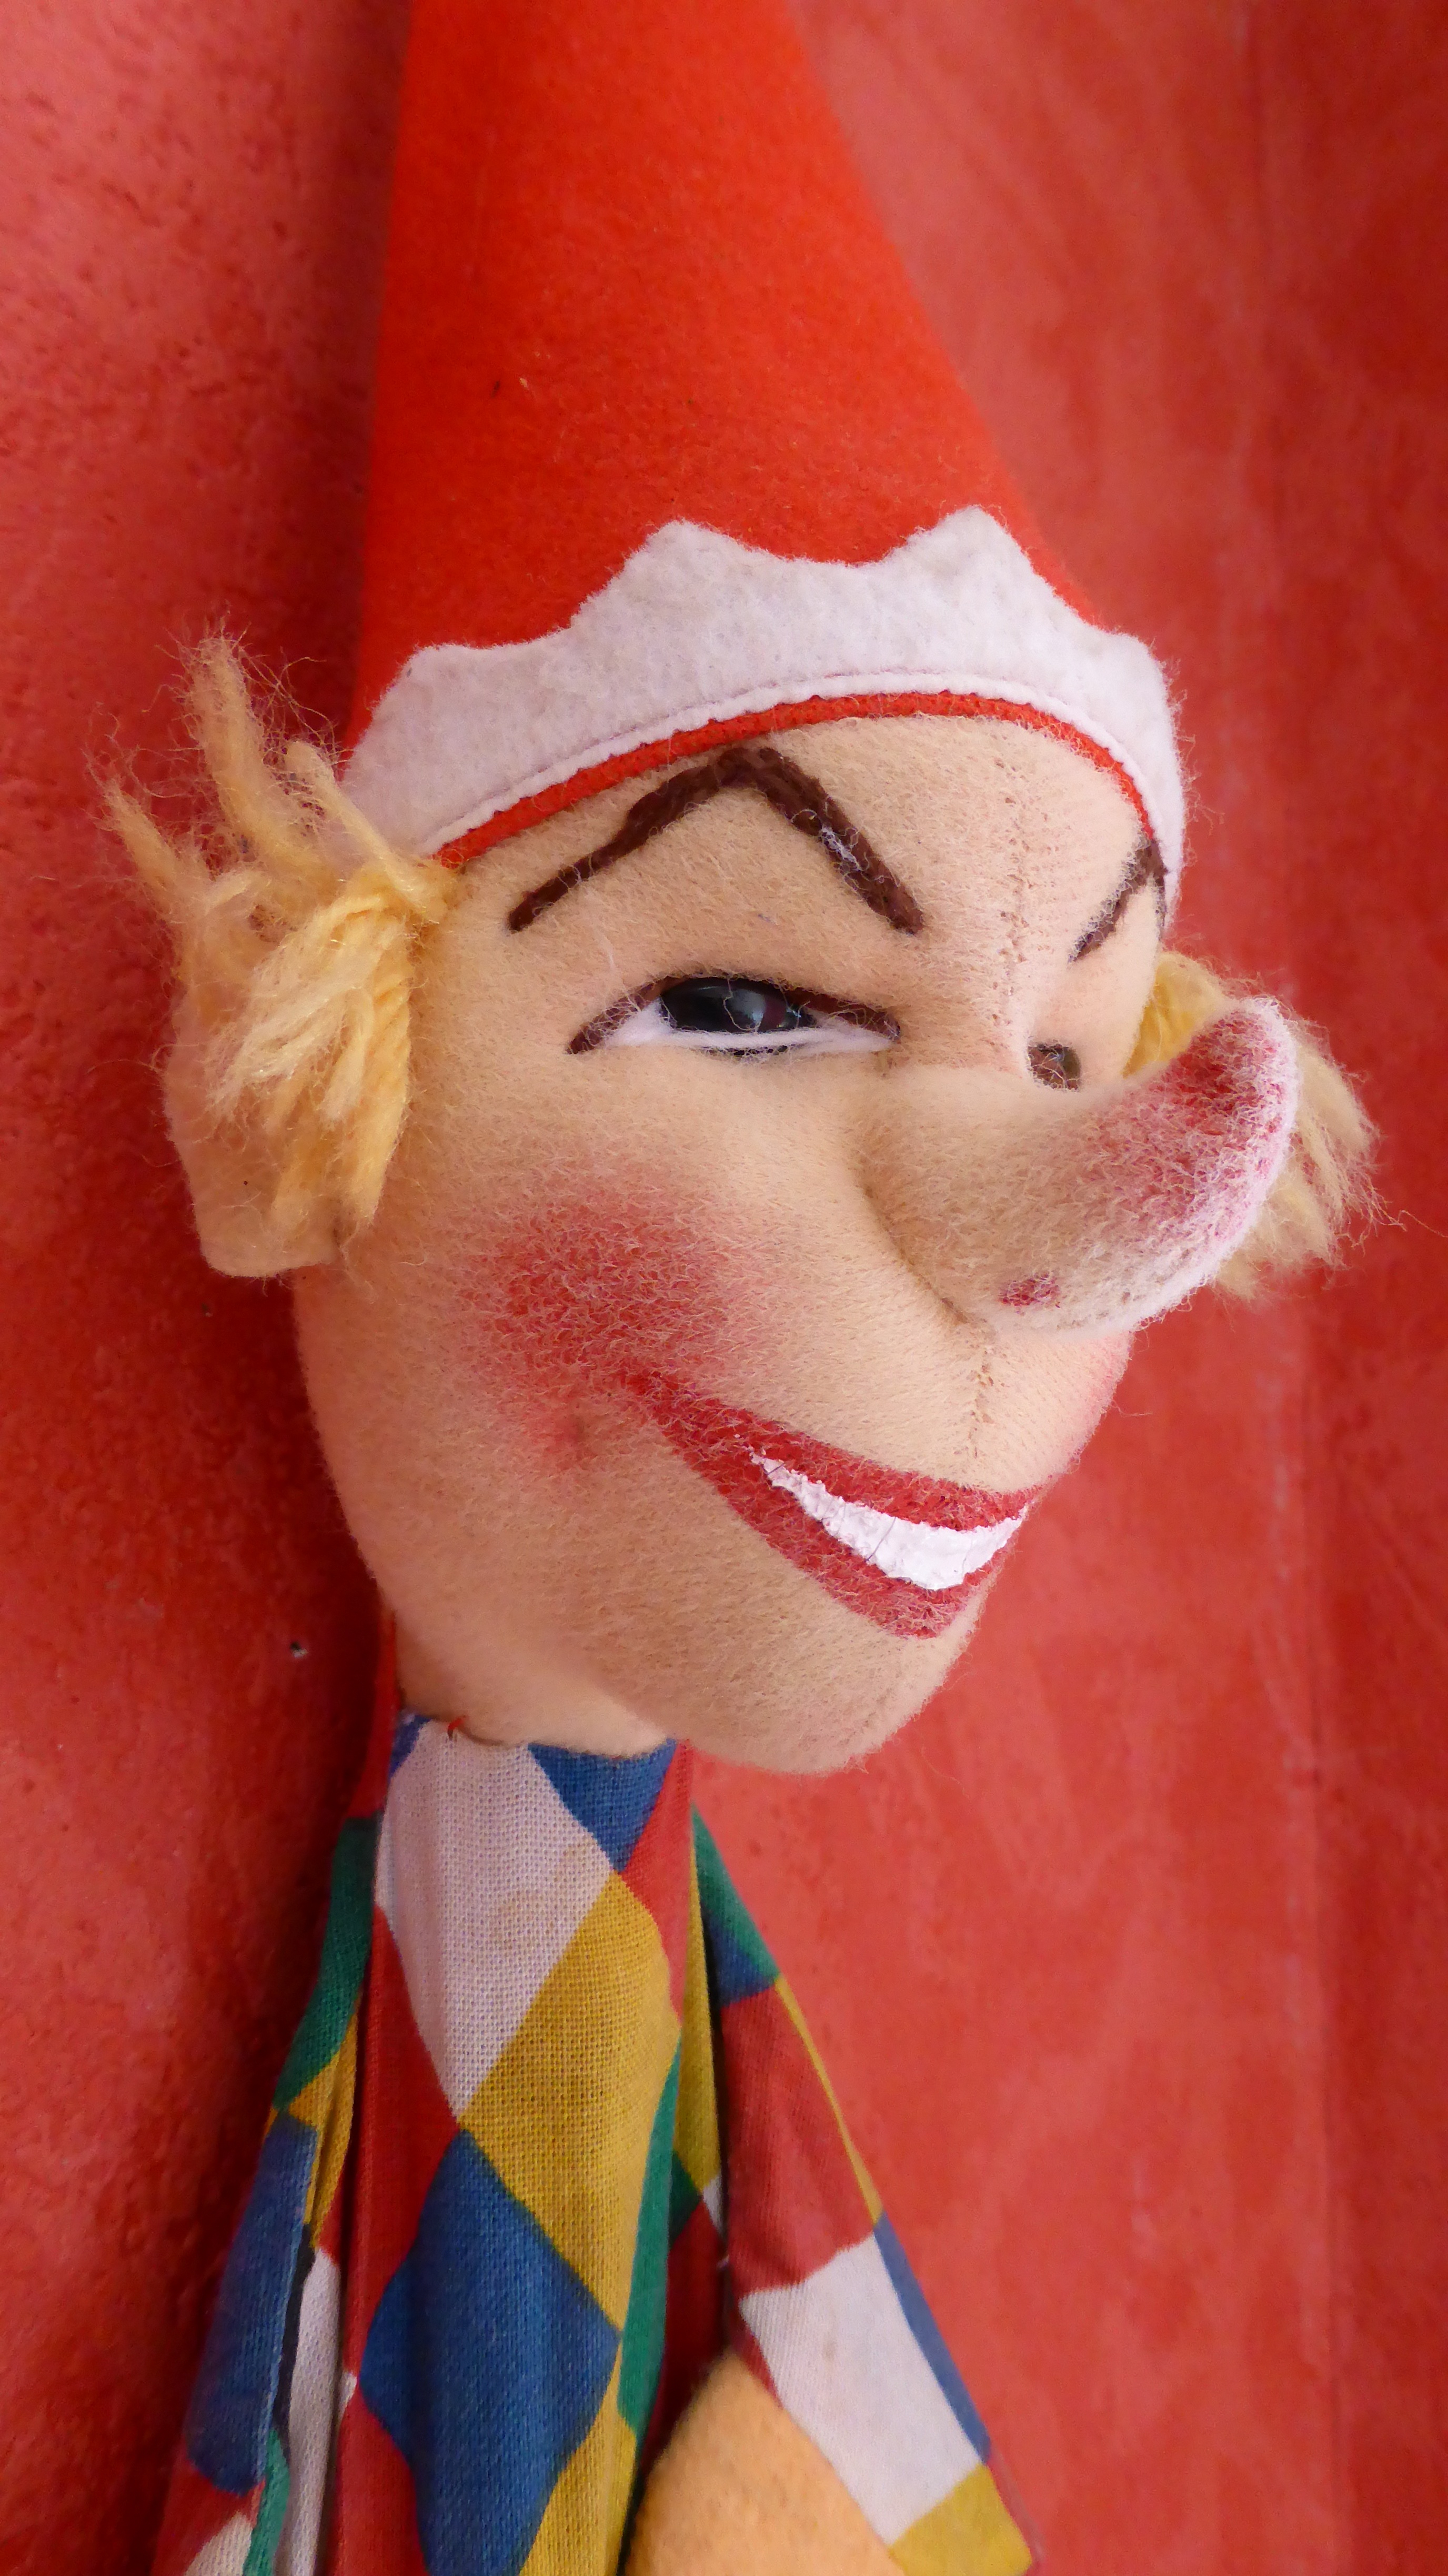
red, color, clothing, clown, face, doll, art, head, toys, costume, children toys, doll face, kasper, fictional character, old toys, hand puppet, punch and judy